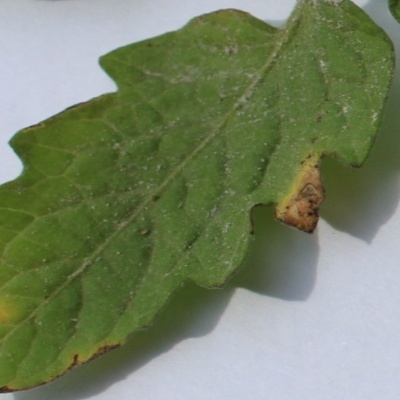
Crop: Tomato
Condition: leaf blight